Alexander Ostroumov

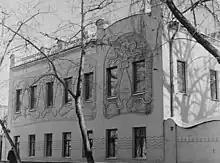
Laboratory House of A.M. Ostroumov, Tverskaya street No. 33, Moscow

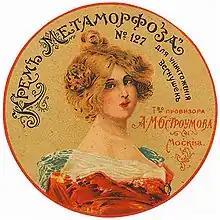
Label of "Matamorphosis Cream" by A.M. Ostroumov

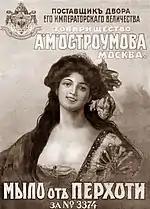
Label of "Anti Dandruff Soap" by A.M. Ostroumov

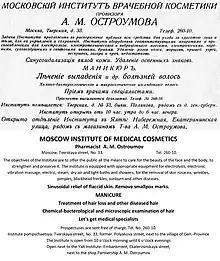
Advertising Poster "Moscow Institute of Medical Cosmetics Pharmacist A.M. Ostroumov", from about 1910, with translation from 2022

Ostroumov entered the business as an ordinary pharmaceutical chemist and referred to himself as such even at the peak of his career as the path to becoming a professional pharmacist was very difficult. Ostroumov worked as an apprentice for three years whilst completing a university degree in Moscow. Once he completed his degree he had to work in a pharmacy for three years before being admitted to a two-year degree at Moscow University, which, upon graduation, led to him becoming a full-fledged pharmaceutical chemist. After he creating the anti-dandruff soap in 1885, he invested in research and experimentation in order to create acne lotions, skin lightening products, and anti-aging creams. In 1900 the Perfume Factory Partnership of Pharmacist A. M. Ostroumov was established. Ostroumov, making use of advances in chemical and technological equipment, created the cream "Metamorphozis", designed to get rid of freckles, age spots and protect against severe sunburn, which quickly became the favorite of Russian beauties and brought him fame.